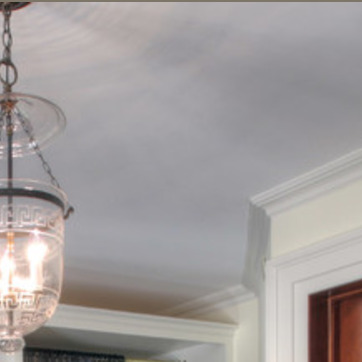
Material: painted